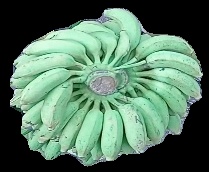
Variety: elakki-bale
Grade: grade1